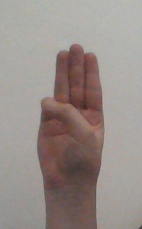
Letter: thaa